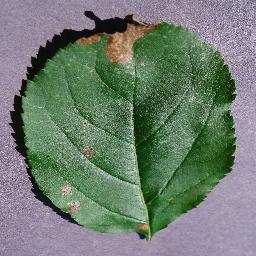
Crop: apple
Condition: black_rot